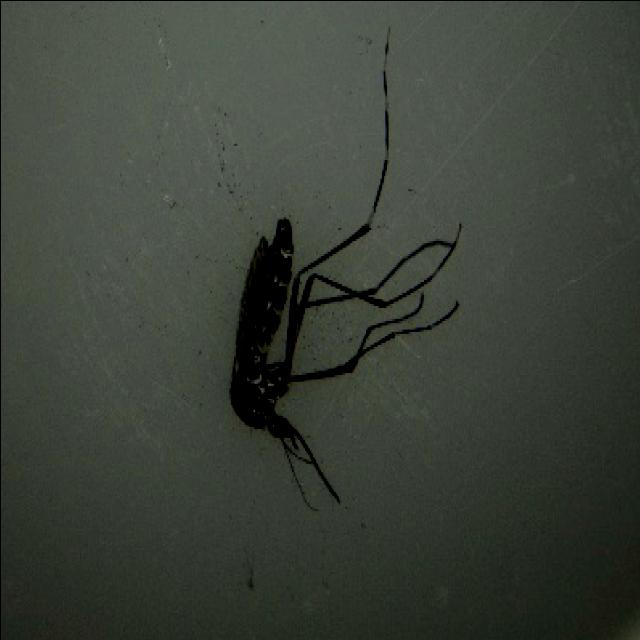
Species: aedes_albopictus